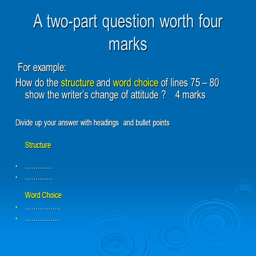
a-part question worth marks for example : for example : how do the structure and word choice of lines -- show the writer 's change of attitude .